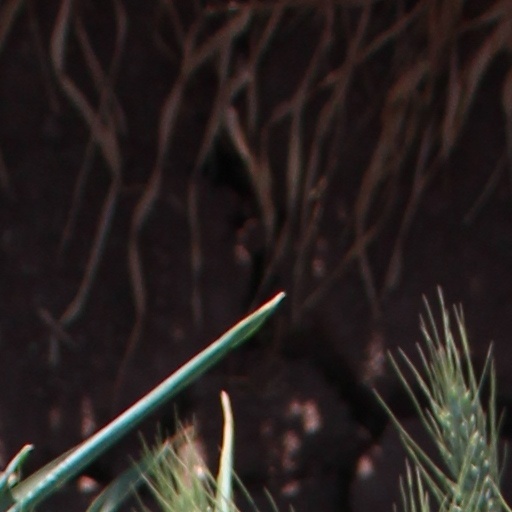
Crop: wheat